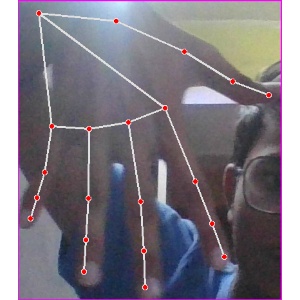
अक्षर: ढ